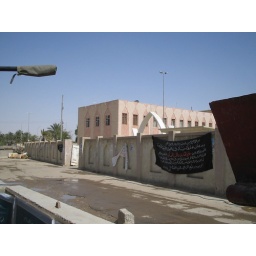
The council building in Al-Amarah. You may recognise this wall from a certain video in the News of the World.